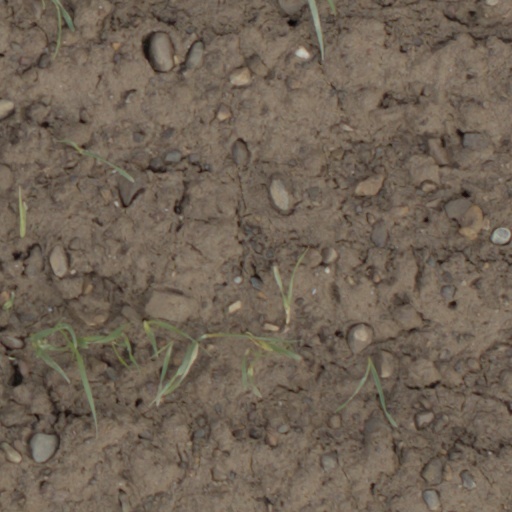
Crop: wheat